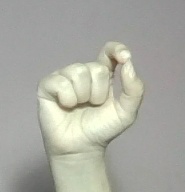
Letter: fa